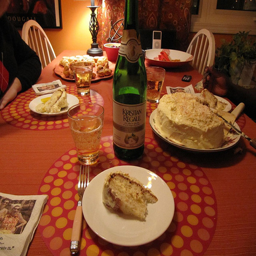
A table that has different places with cake.
there is many plates on the table with cake on it
a table with cake and a wine bottle
A table topped with a white plate with a slice of cake on it.
A plate that has a piece of cake on it.